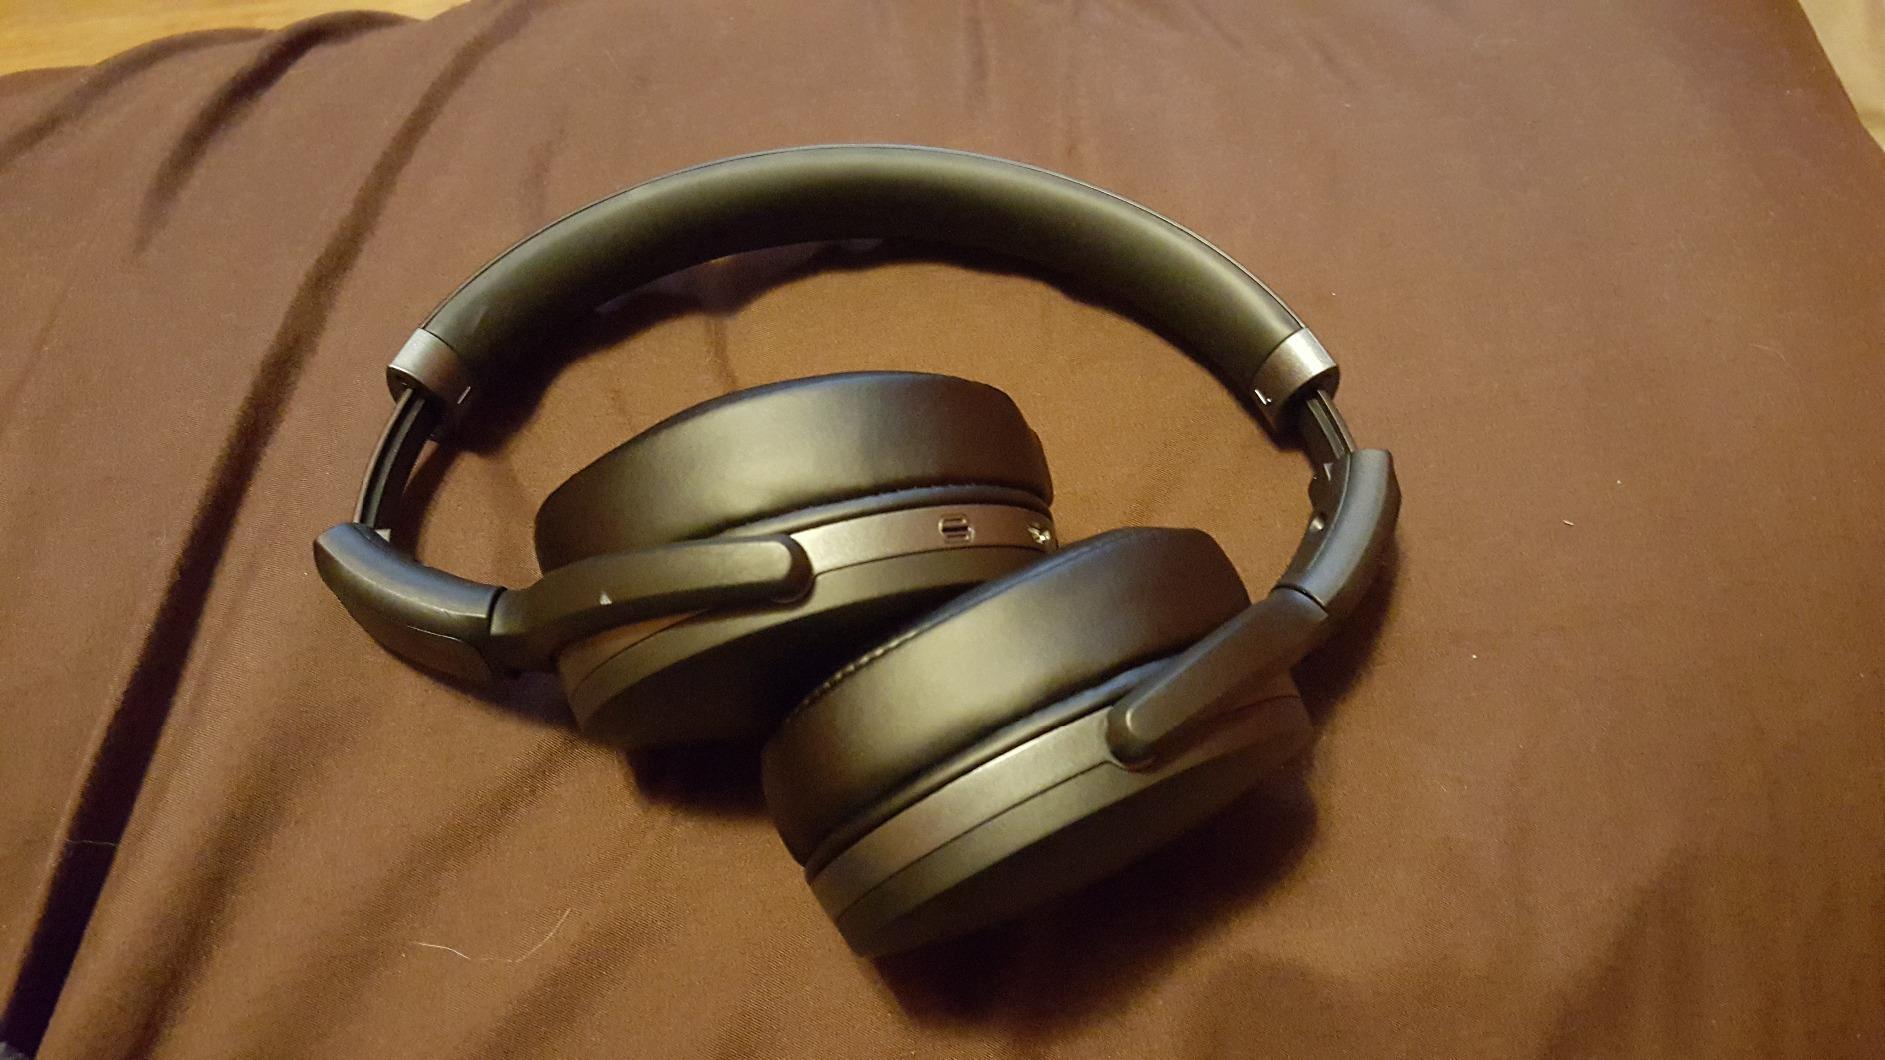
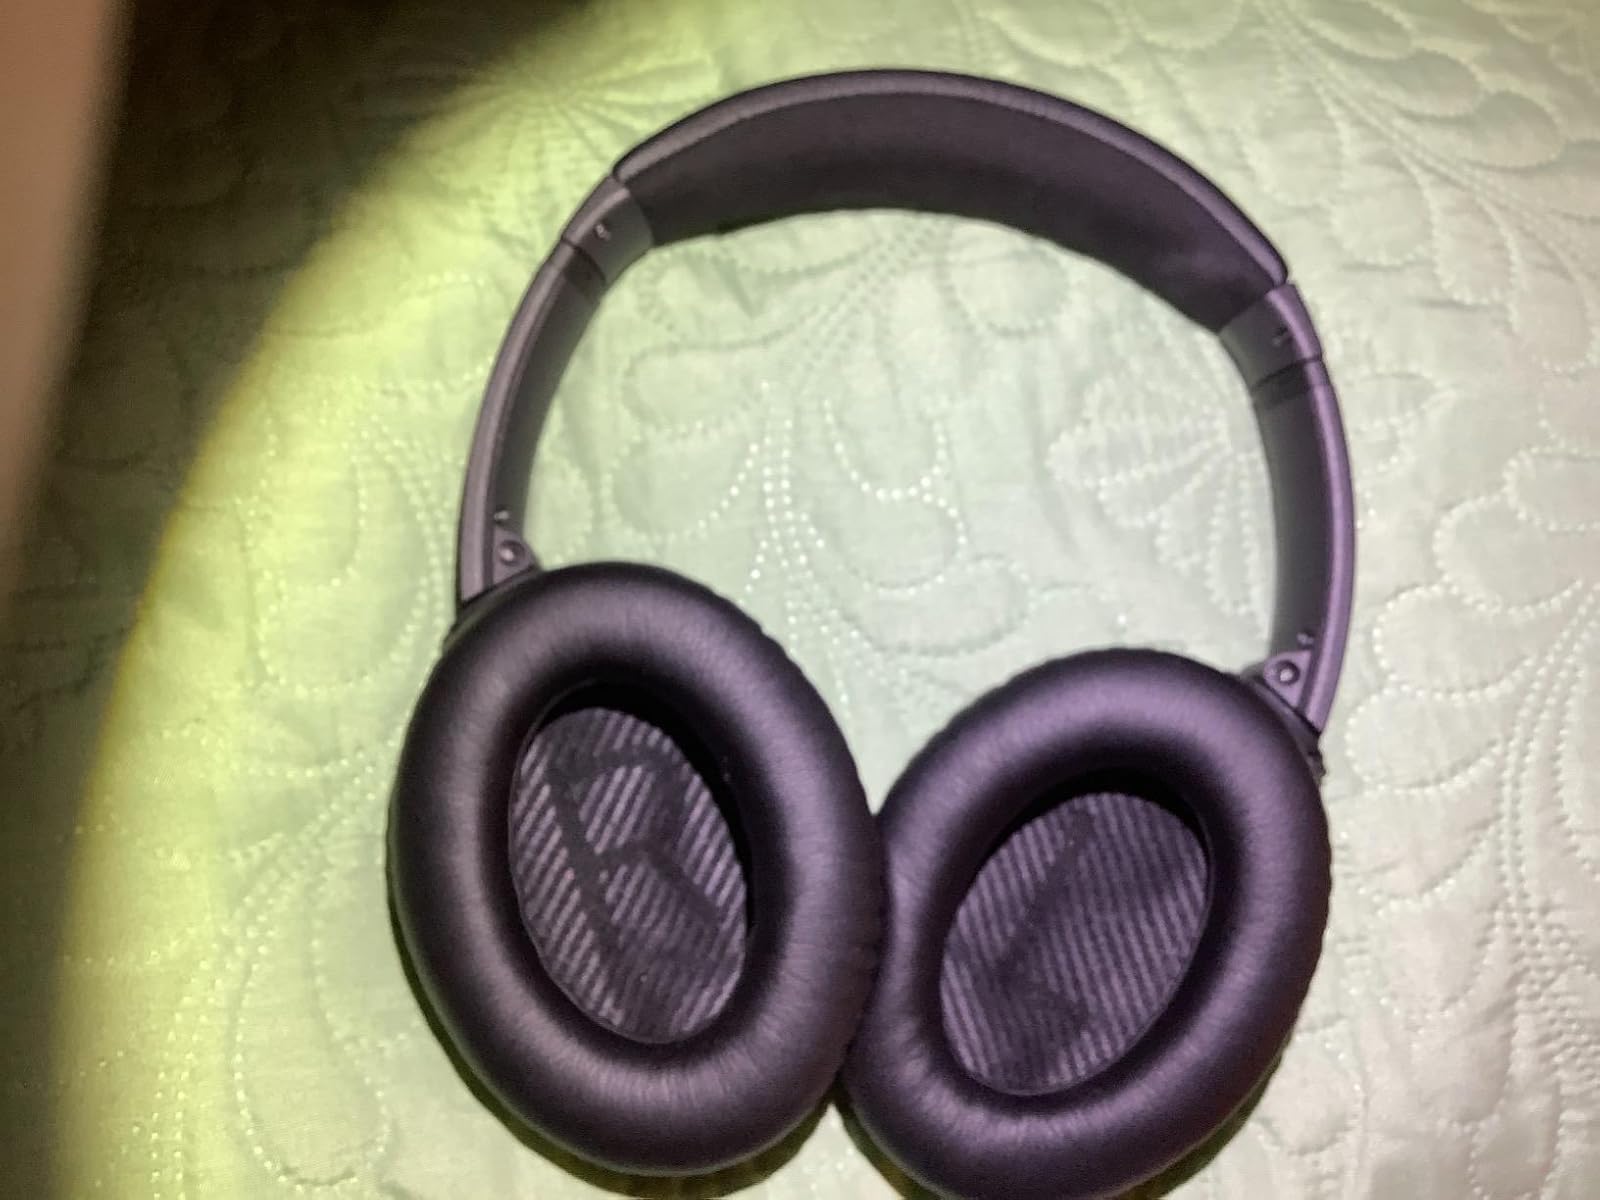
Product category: headphones
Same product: no